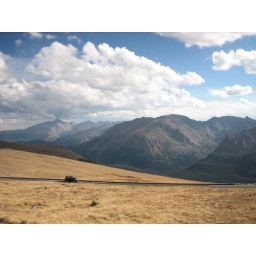
car dwarfed by the rocky mountains